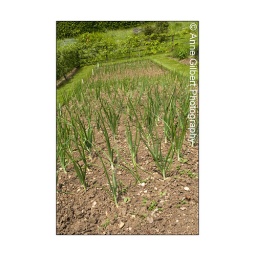
Mixed bed of onions, garlic and shallots growing in a sloping bed the kitchen gardens at Painswick Rococo Garden